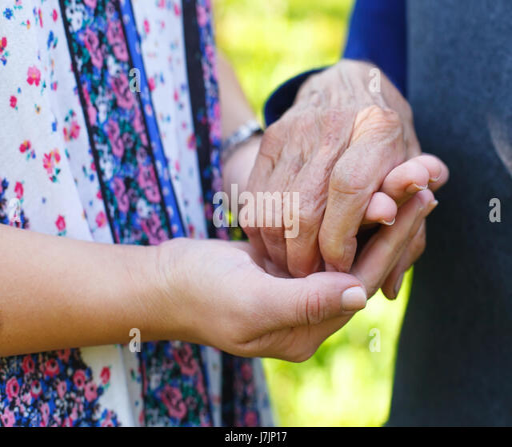
close up picture of a senior woman holding her granddaughter 's hands